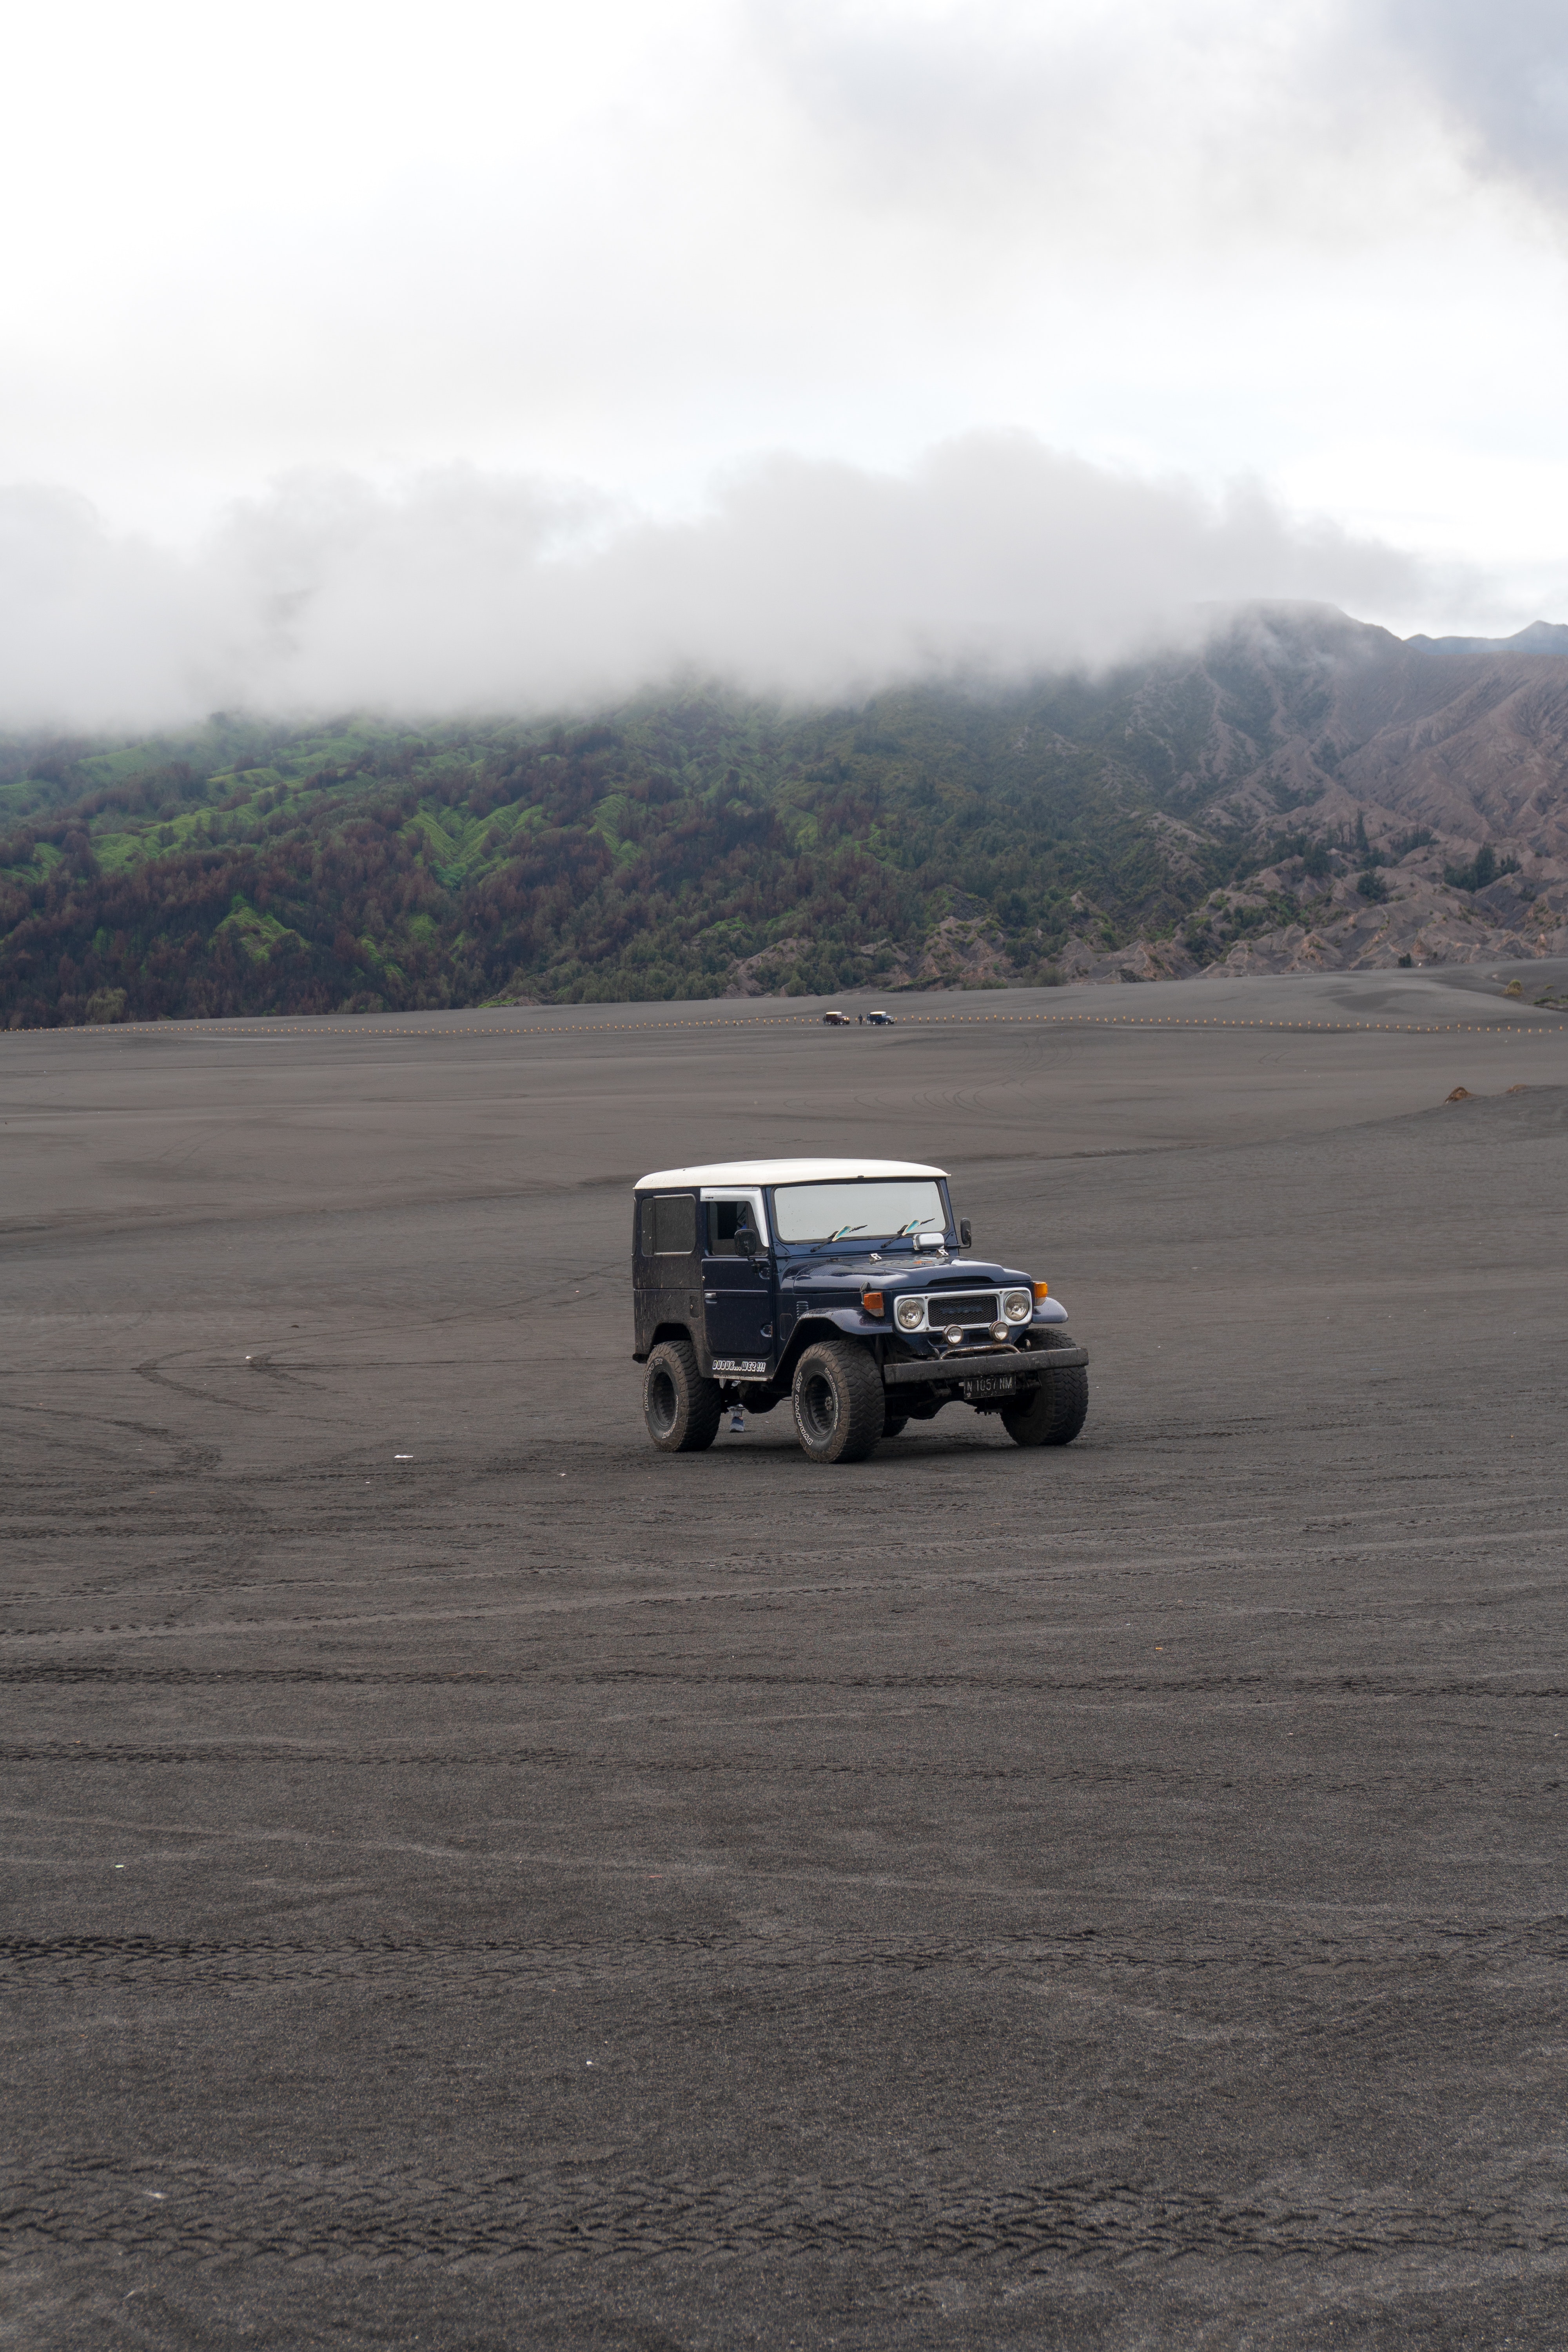
vehicle, off roading, off road vehicle, car, automotive tire, landscape, tire, road, safari, sport utility vehicle, sand, hummer h3, Mini SUV, land rover defender, hummer h2, jeep